2003 NBA Finals

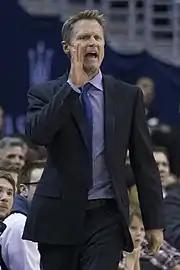
Like his mentors Gregg Popovich and Phil Jackson, Steve Kerr would go on to become one of the most successful coaches in NBA history.

The Nets had an inconsistent start to the 2003–04 NBA season, and with a 22–20 record early in the season they fired head coach Byron Scott. Lawrence Frank took over and led the Nets to another Atlantic Division title by winning 47 games, highlighted by a 13–0 start, the best start for a rookie head coach in sports history. Despite that, however, the Nets lost to the eventual NBA champion Detroit Pistons in seven games of the conference semifinals. , the 2003 Finals remain the Nets' most recent Finals appearance and is their last in New Jersey. The franchise moved to Brooklyn, New York prior to the 2012–13 season. The Nets have also not made the conference finals since 2003, having lost five times in the semifinals, with the last being in 2021.